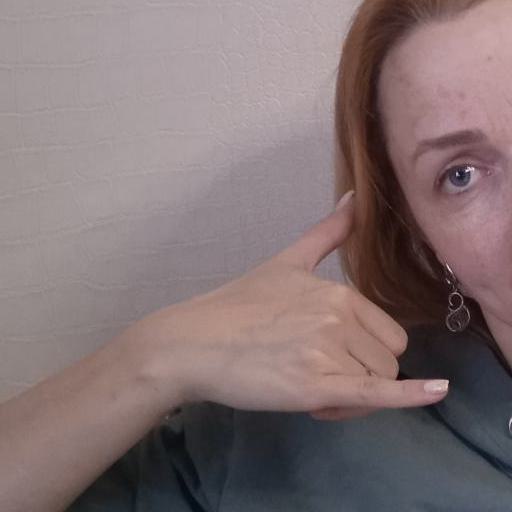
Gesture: call